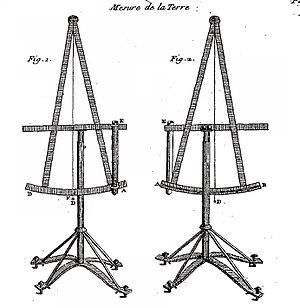
Un des secteurs de J. Cassini, employé au sud, sur la méridienne de l'Observatoire de Paris
Le secteur est un ancien instrument de mesure angulaire dont la plage d'utilisation est de quelques degrés. Instrument astronomique, il est essentiellement utilisé sur le terrain en géodésie aux XVIIᵉ et XVIIIᵉ siècles pour mesurer précisément la distance zénithale d'étoiles.
Une méridienne est un arc de méridien déterminé par triangulation géodésique et mesures astronomiques. Une de ses finalités premières est de déterminer la grandeur d'un degré de méridien terrestre, en un lieu, pour « mesurer la Terre ».